Magnesium oxide wallboard

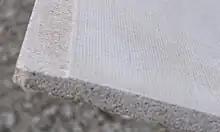
Magnesium oxide wallboard (10 mm thickness)

Magnesium oxide, more commonly called magnesia, is a mineral that when used as part of a cement mixture and cast into thin cement panels under proper curing procedures and practices can be used in residential and commercial building construction. Some versions are suitable for general building uses and for applications that require fire resistance, mold and mildew control, as well as sound-control applications. Magnesia board has strength and resistance due to very strong bonds between magnesium and oxygen atoms that form magnesium oxide crystals (with the chemical formula MgO).